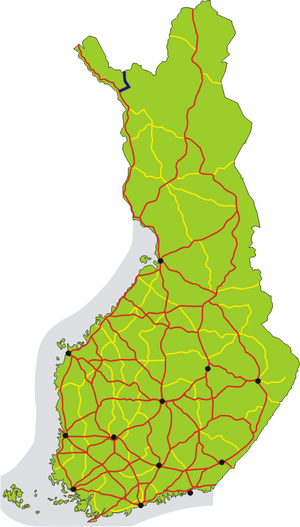
La route principale 93 en finnois : Kantatie 93 est une route principale allant de Palojoensuu à Kivilompolo en Finlande.